4th Engineer Battalion (United States)

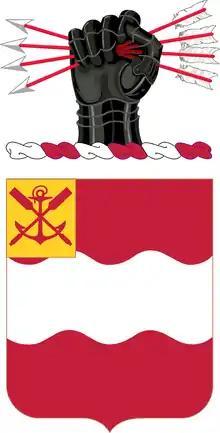
Coat of Arms

The 4th Engineer Battalion (the Vanguard of the 4th Division) is an engineer battalion of the United States Army. It is made up of combat engineers. The unit saw action in the American Civil War, World War I, World War II, Vietnam War, and the Global War on Terrorism, to include Operation Iraqi Freedom and Operation Enduring Freedom.